Northeast India

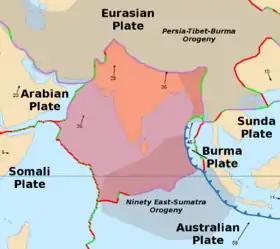

The North Eastern Region of India is a mega-earthquake prone zone caused by active fault planes beneath formed by the convergence of three tectonic plates viz. India Plate, Eurasian Plate and Burma Plate. Historically the region has suffered from two great earthquakes (M > 8.0) – 1897 Assam earthquake and 1950 Assam-Tibet earthquake – and about 20 large earthquakes (8.0 > M > 7.0) since 1897. The 1950 Assam-Tibet earthquake is still the largest earthquake in India.